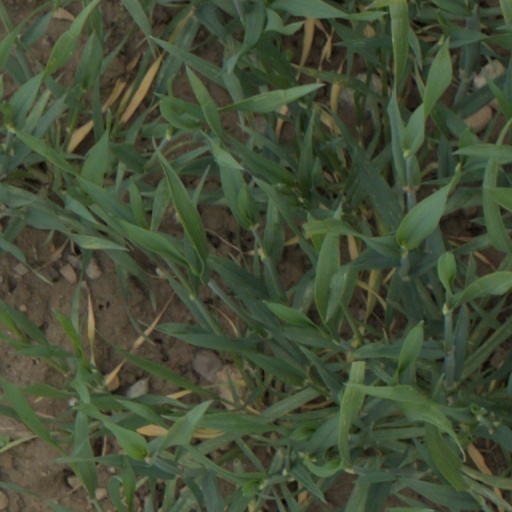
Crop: wheat